Va'eira

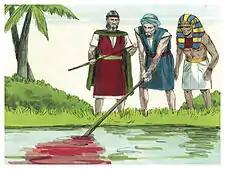
All the water turned into blood! (1984 illustration by Jim Padgett, courtesy of Distant Shores Media/Sweet Publishing)

Abitol the barber, citing Rav, said that the Pharaoh whom Moses addressed was a puny fellow, a cubit tall, with a beard as long as he was tall, embodying the words in Daniel 4:14 that "the Most High rules in the kingdom of men, and . . . sets up over it the lowest of men." And Abitol the barber, citing Rav, deduced from the words "Pharaoh . . . goes out to the water" in Exodus 7:15 that this Pharaoh was a magus who went to the water to perform sorcery.